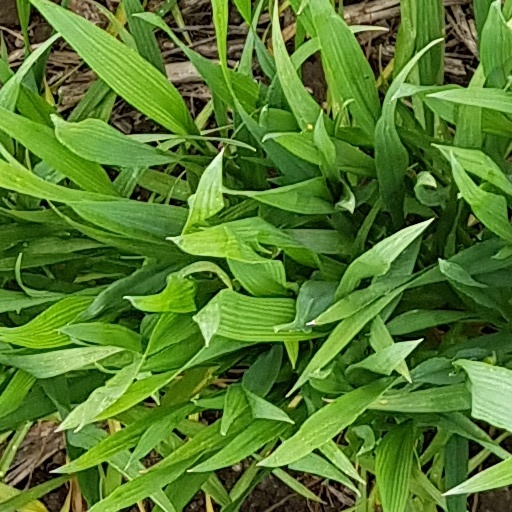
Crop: wheat